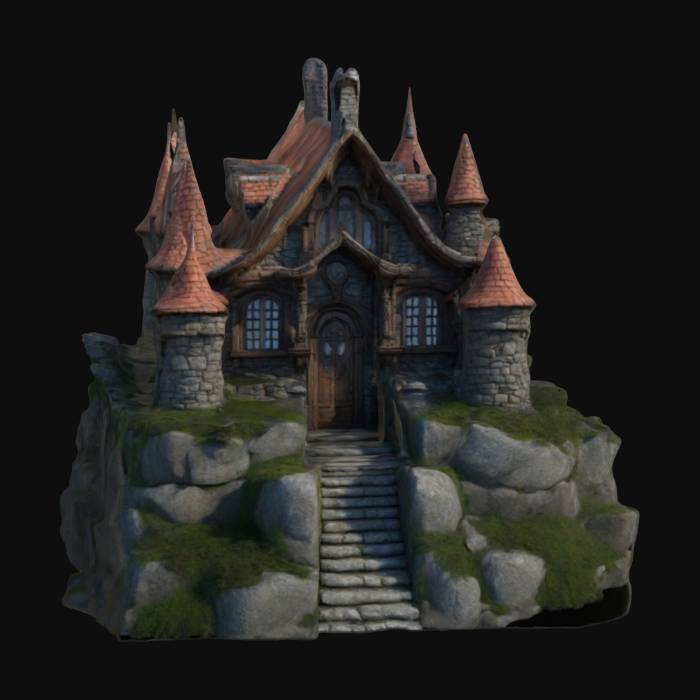
미적 점수 (1~10점): 5